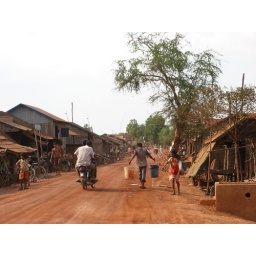
A boy transporting clean water he got from a water pump by the road side. Apparently it's a project initiated by the government.